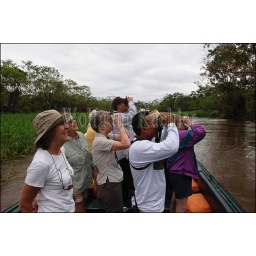
Peru, amazon river, near iquitos, tourists on boat excursion, bird watching